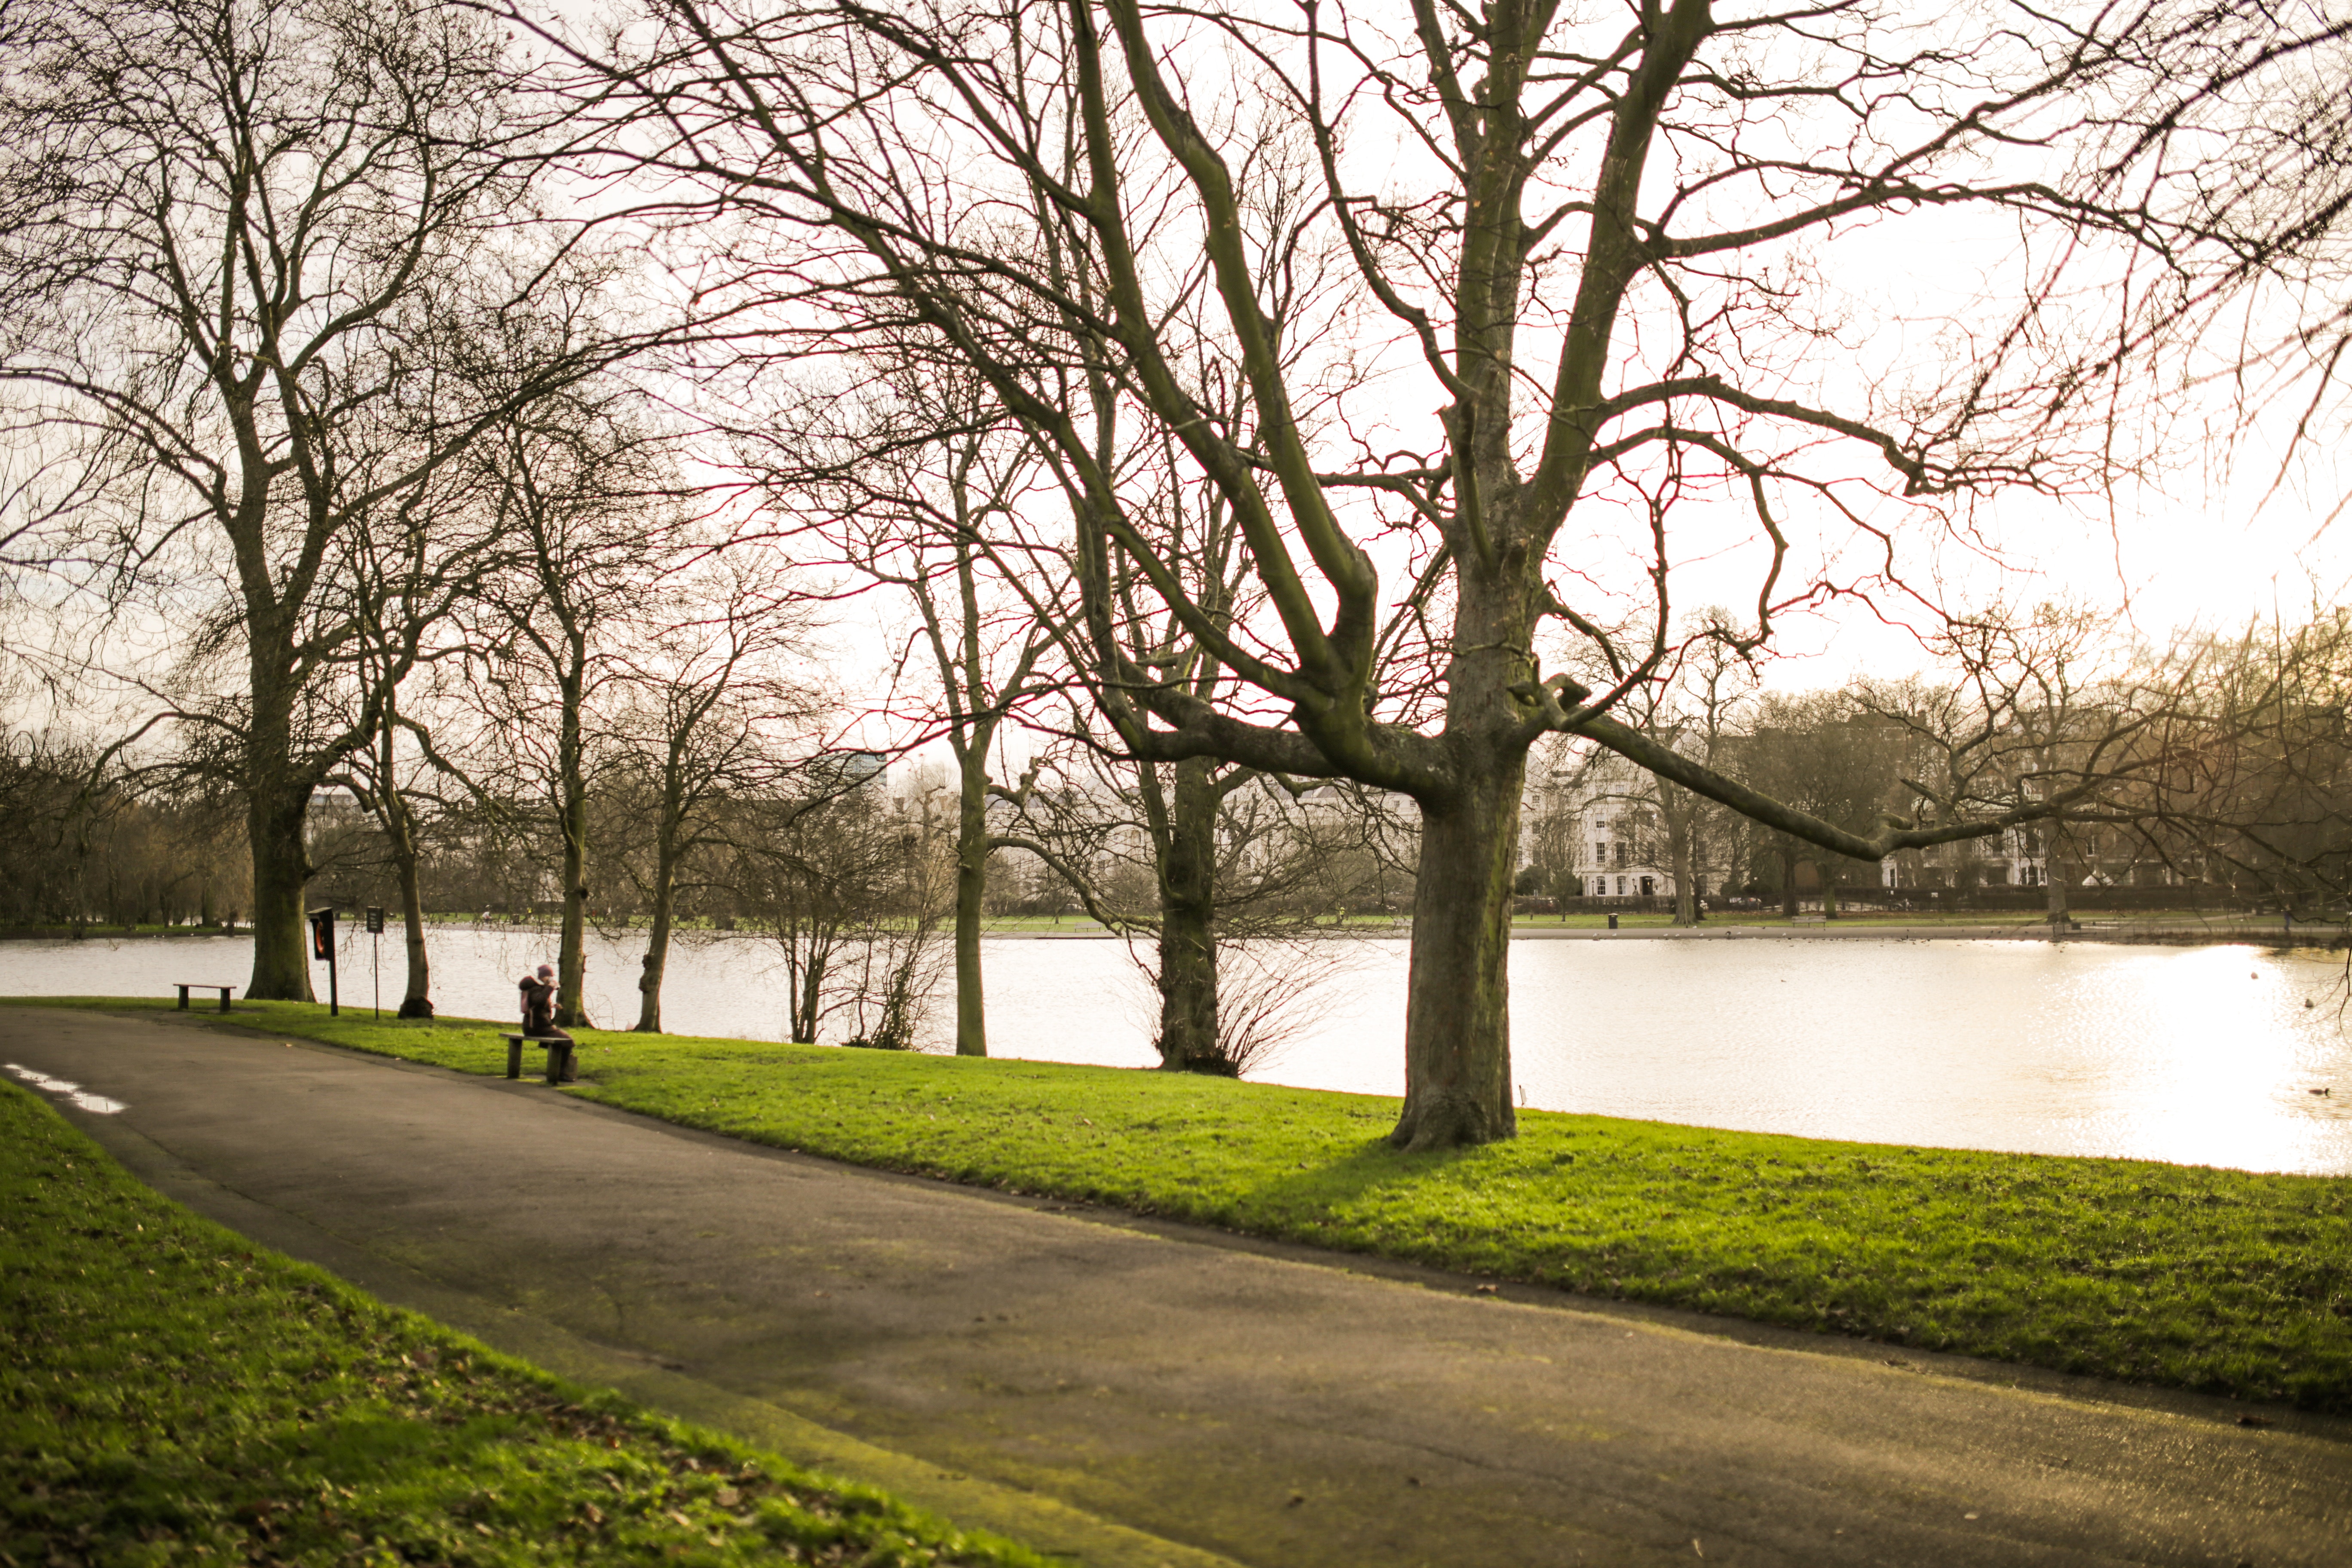
tree, natural landscape, nature, water, grass, green, atmospheric phenomenon, sky, bank, light, morning, sunlight, waterway, woody plant, river, spring, reflection, plant, branch, landscape, park, watercourse, architecture, rural area, winter, lawn, photography, canal, lake, pond, land lot, recreation, house, pasture, meadow, road, forest, woodland